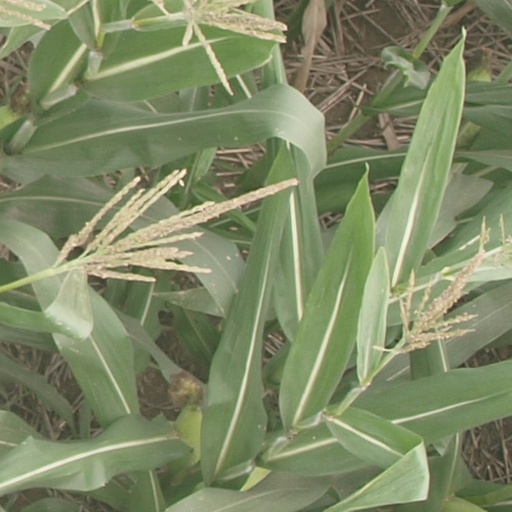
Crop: maize; corn